Andersonstown

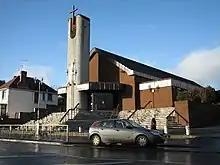
St Agnes' Church, Andersonstown

There are five Catholic churches in the area: St Agnes' and St. Michael's and St Teresa's, St Matthias', and Holy Spirit Church.